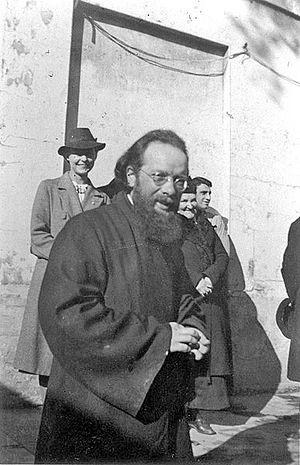
Dimitri Andréïévitch Klépinine, est un prêtre orthodoxe russe, résistant apatride dans Paris occupé, mort pour la France, martyr et saint.